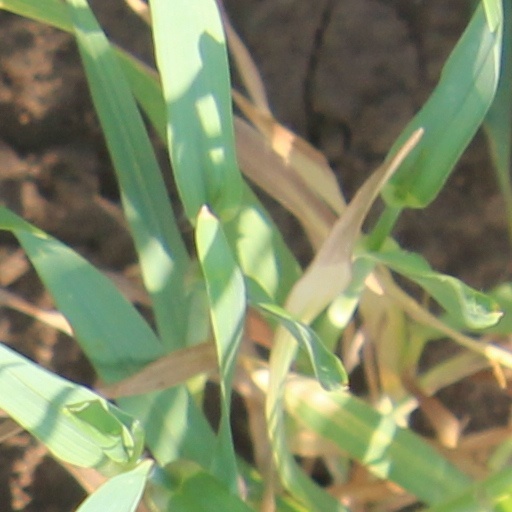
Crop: wheat